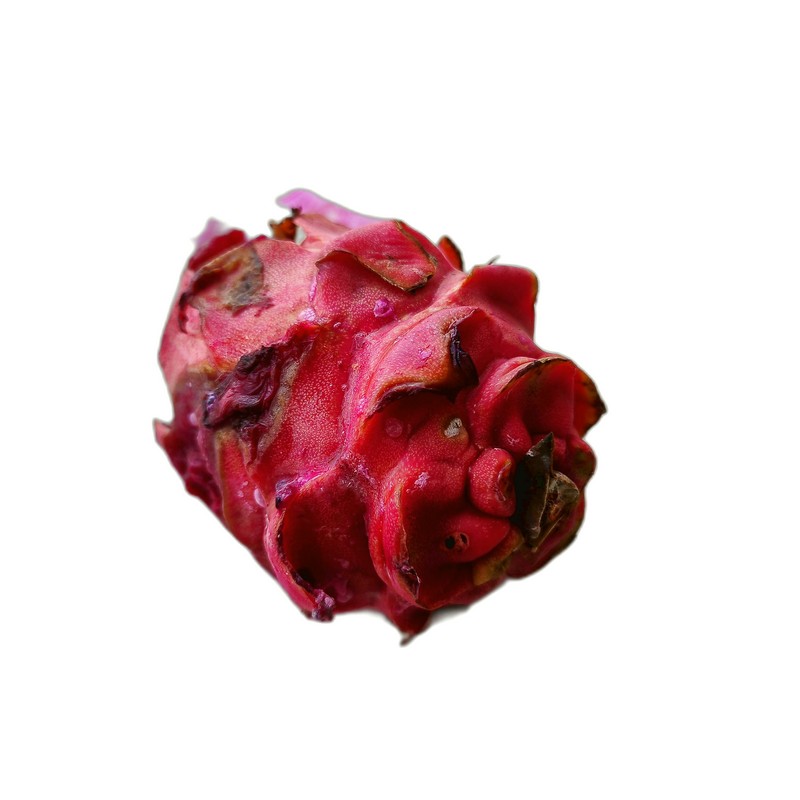
Label: Defect Dragon Fruit